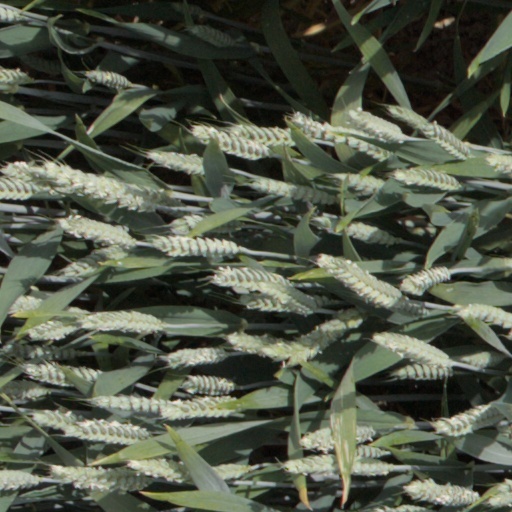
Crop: wheat